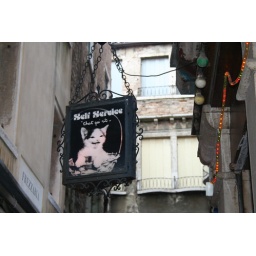
cat sign in venice